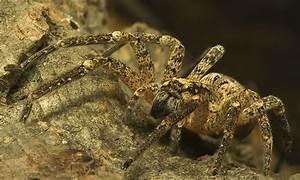
spider